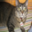
Label: cat